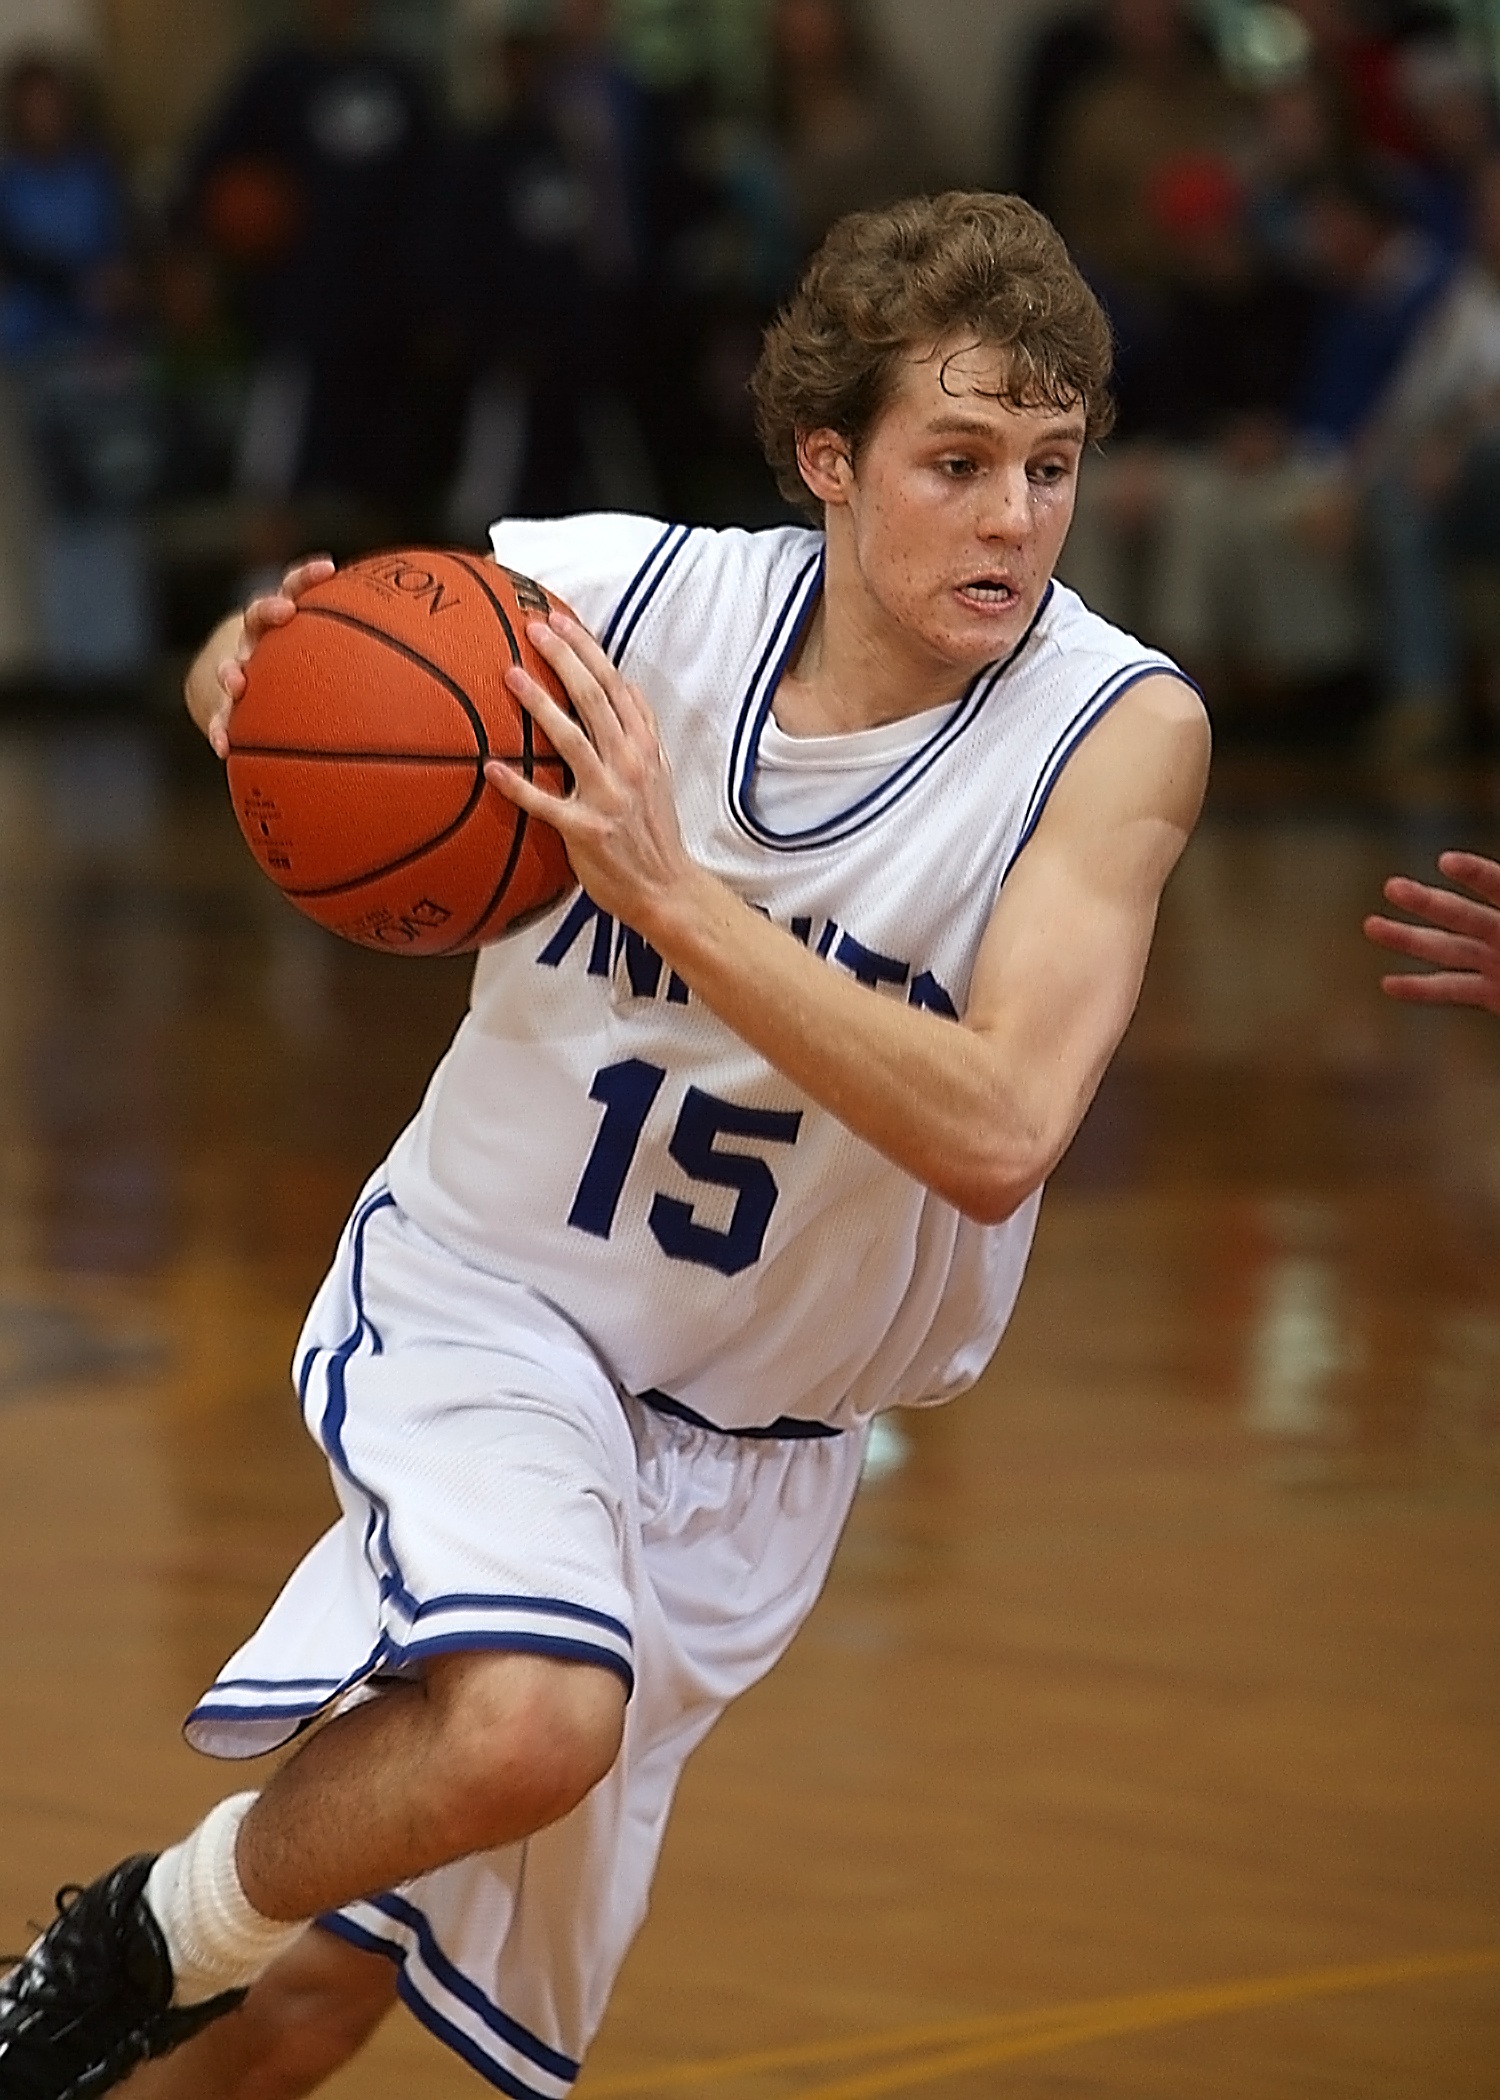
sport, game, driving, male, young, basketball, athletic, action, player, gym, teenager, competition, arena, sports, ball, court, competitive, leadership, athlete, active, strength, football player, ball game, high school, volleyball player, team sport, basketball player, competition event, basketball moves